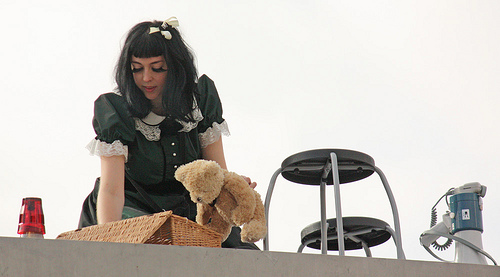
user: Given an image and a question. Answer the question in a short answer. Question: What is the object in the woman's hand used for? Short Answer:
assistant: comfort